Theodore William Dwight

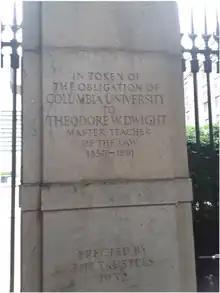
The backside of the column on the east side of Columbia University's College Walk at 116th and Amsterdam is dedicated to Dwight.

At Columbia, Dwight was the creator of the Dwight method of legal instruction, which emphasized memorization of treatises, practice drills, and frequent moot courts. The Dwight method was in competition with the case method developed by Christopher Columbus Langdell, then Dean of Harvard, which emphasized the study of individual cases, and inductive reasoning. As described by Columbia Professor Peter L. Strauss, "Where Dwight aimed to give a sound knowledge of the law to men of average ability, Harvard's case method aimed to give as much intellectual stimulation as possible to those who would become the profession's elite." Today, the more abstract case method dominates legal education, even at New York Law School. However, the Dwight method, while not described as such, is still used in some law schools. Dwight-like memorization techniques are also widely used to prepare for state bar exams.